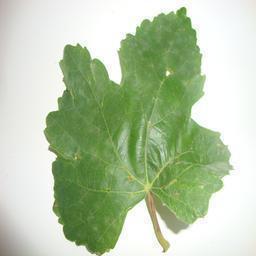
Label: Powdery Mildew